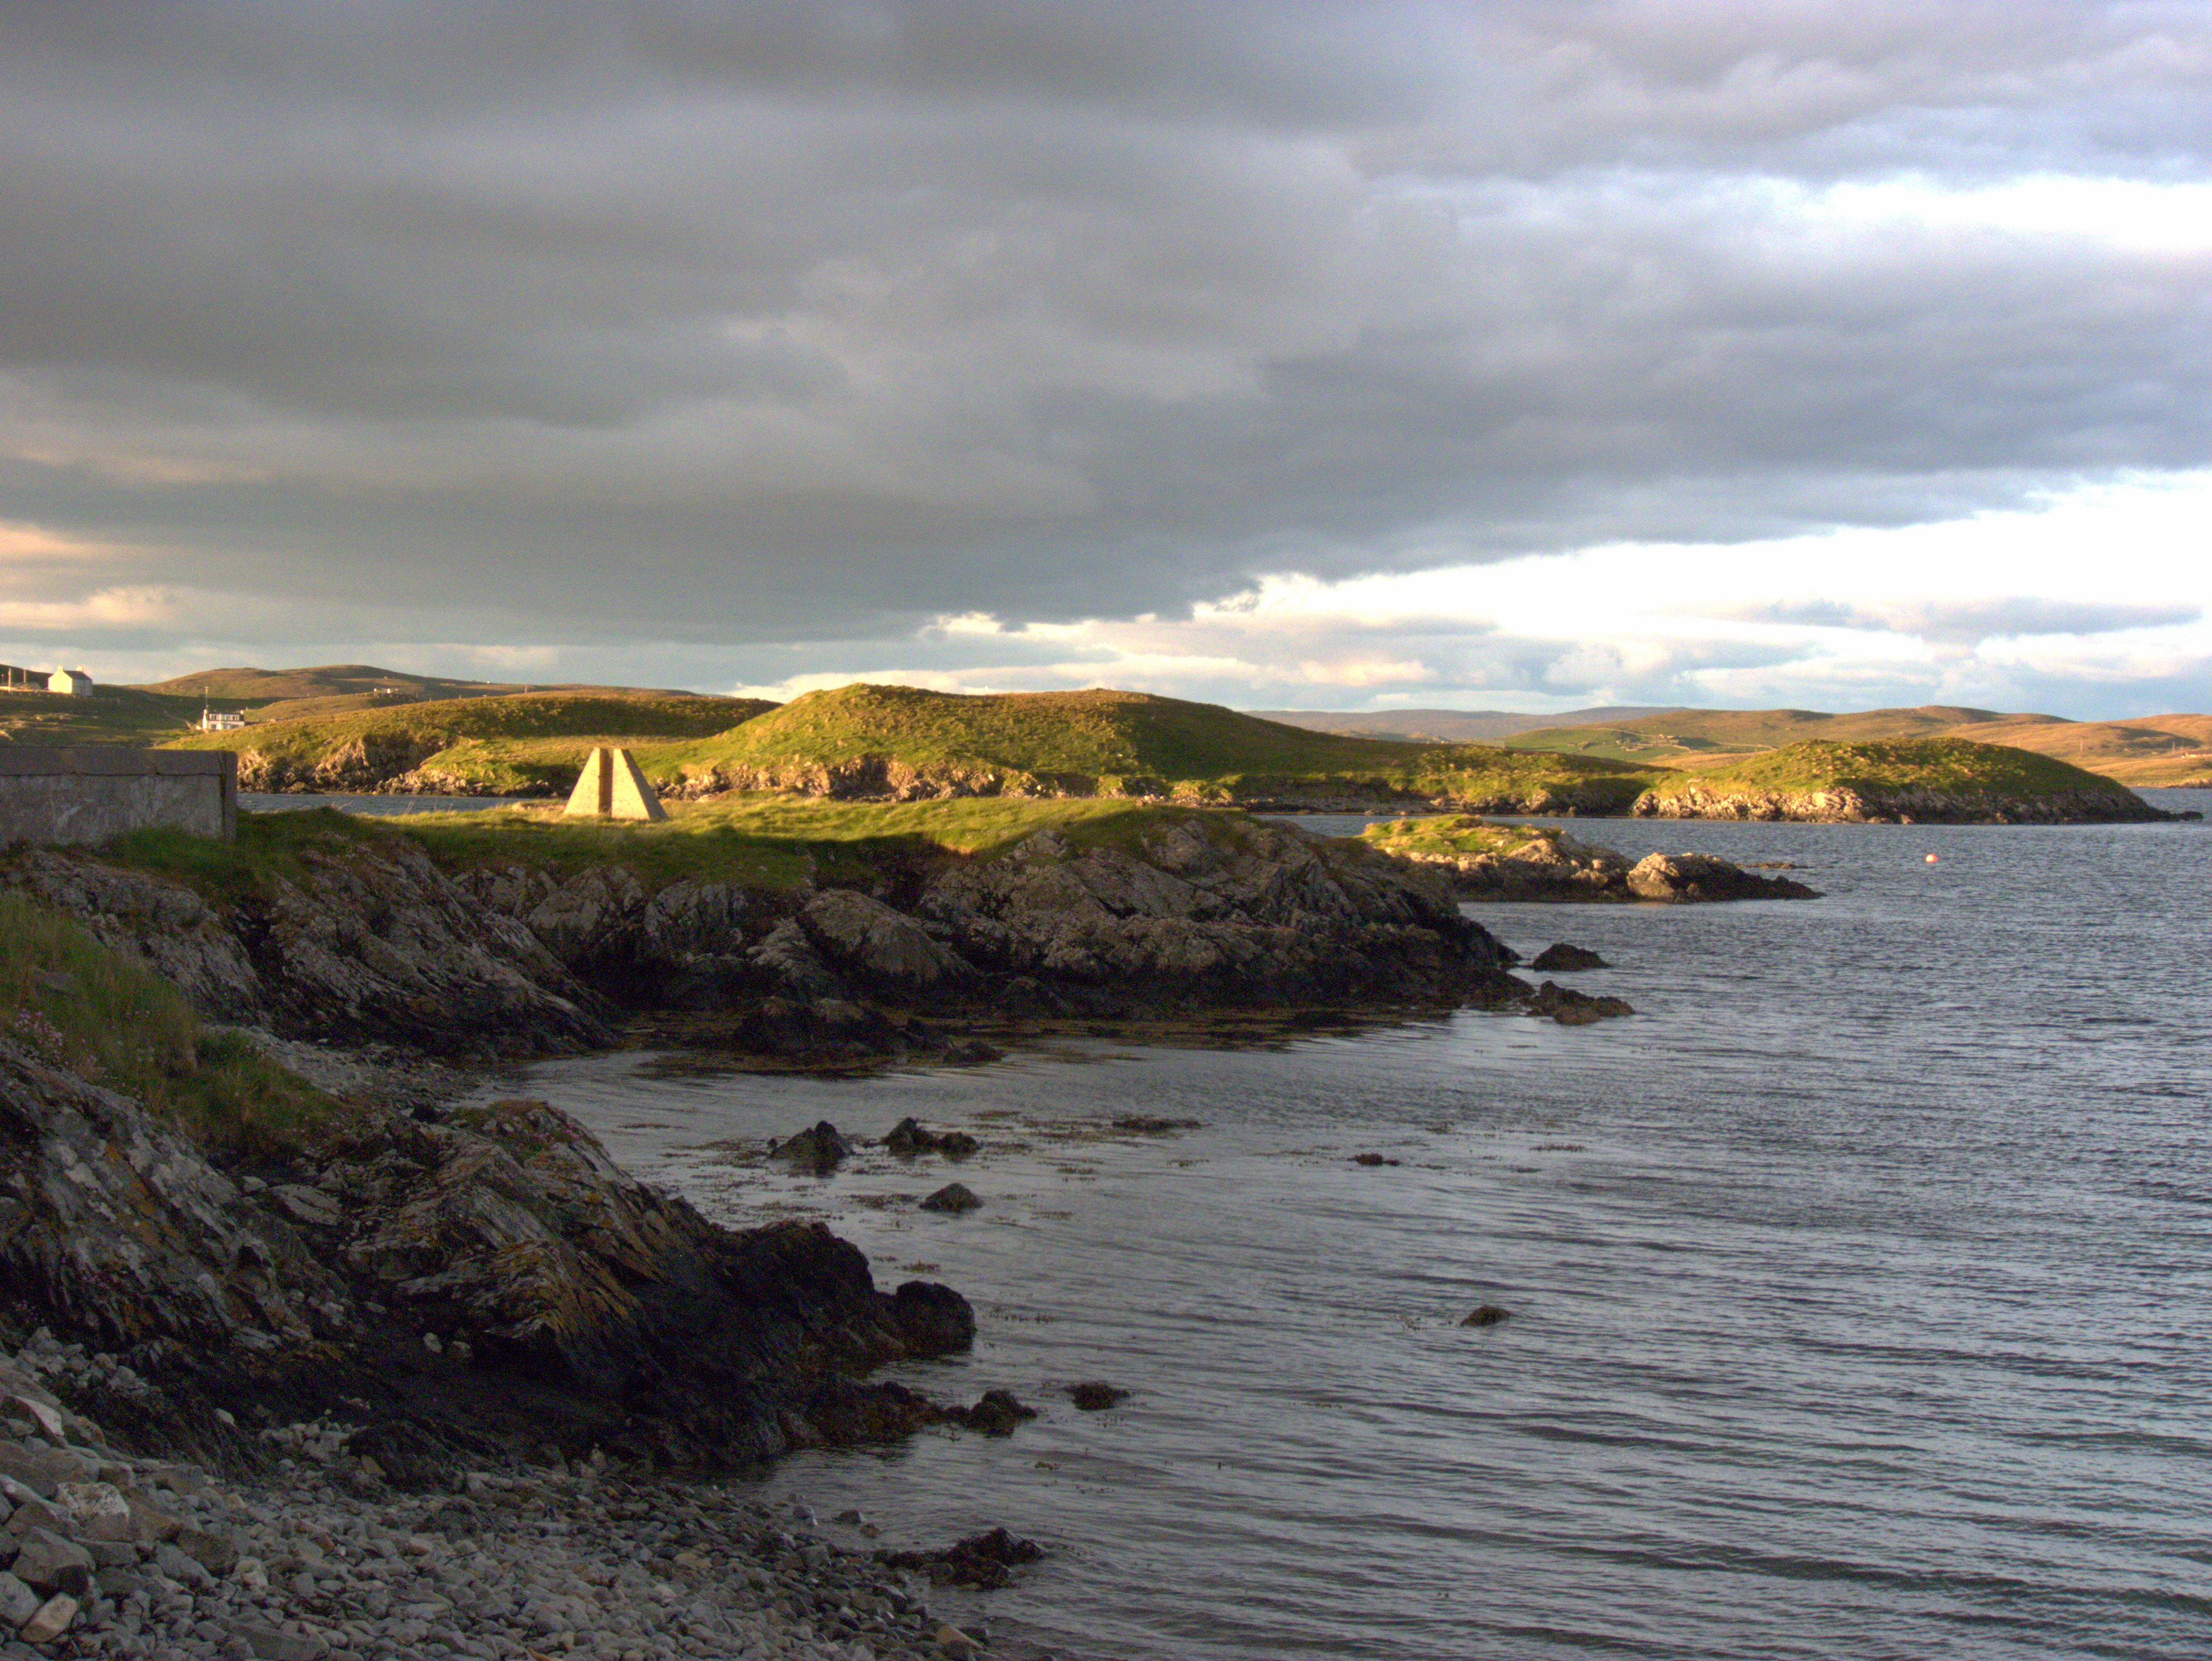
beach, landscape, sea, coast, rock, ocean, cloud, sunset, shore, wave, river, cliff, cove, bay, reservoir, terrain, body of water, loch, shetlandislands, cape, landform, geographical feature